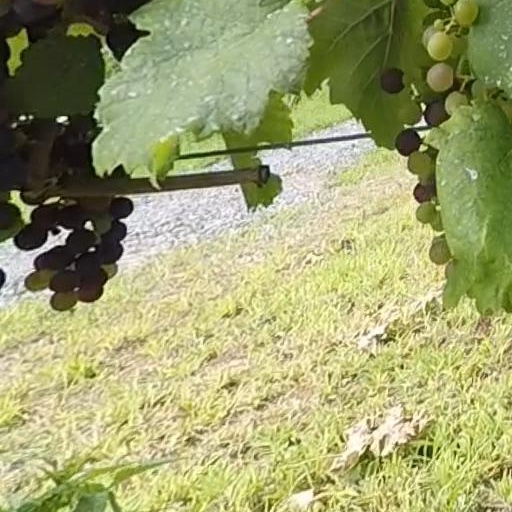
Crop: grape